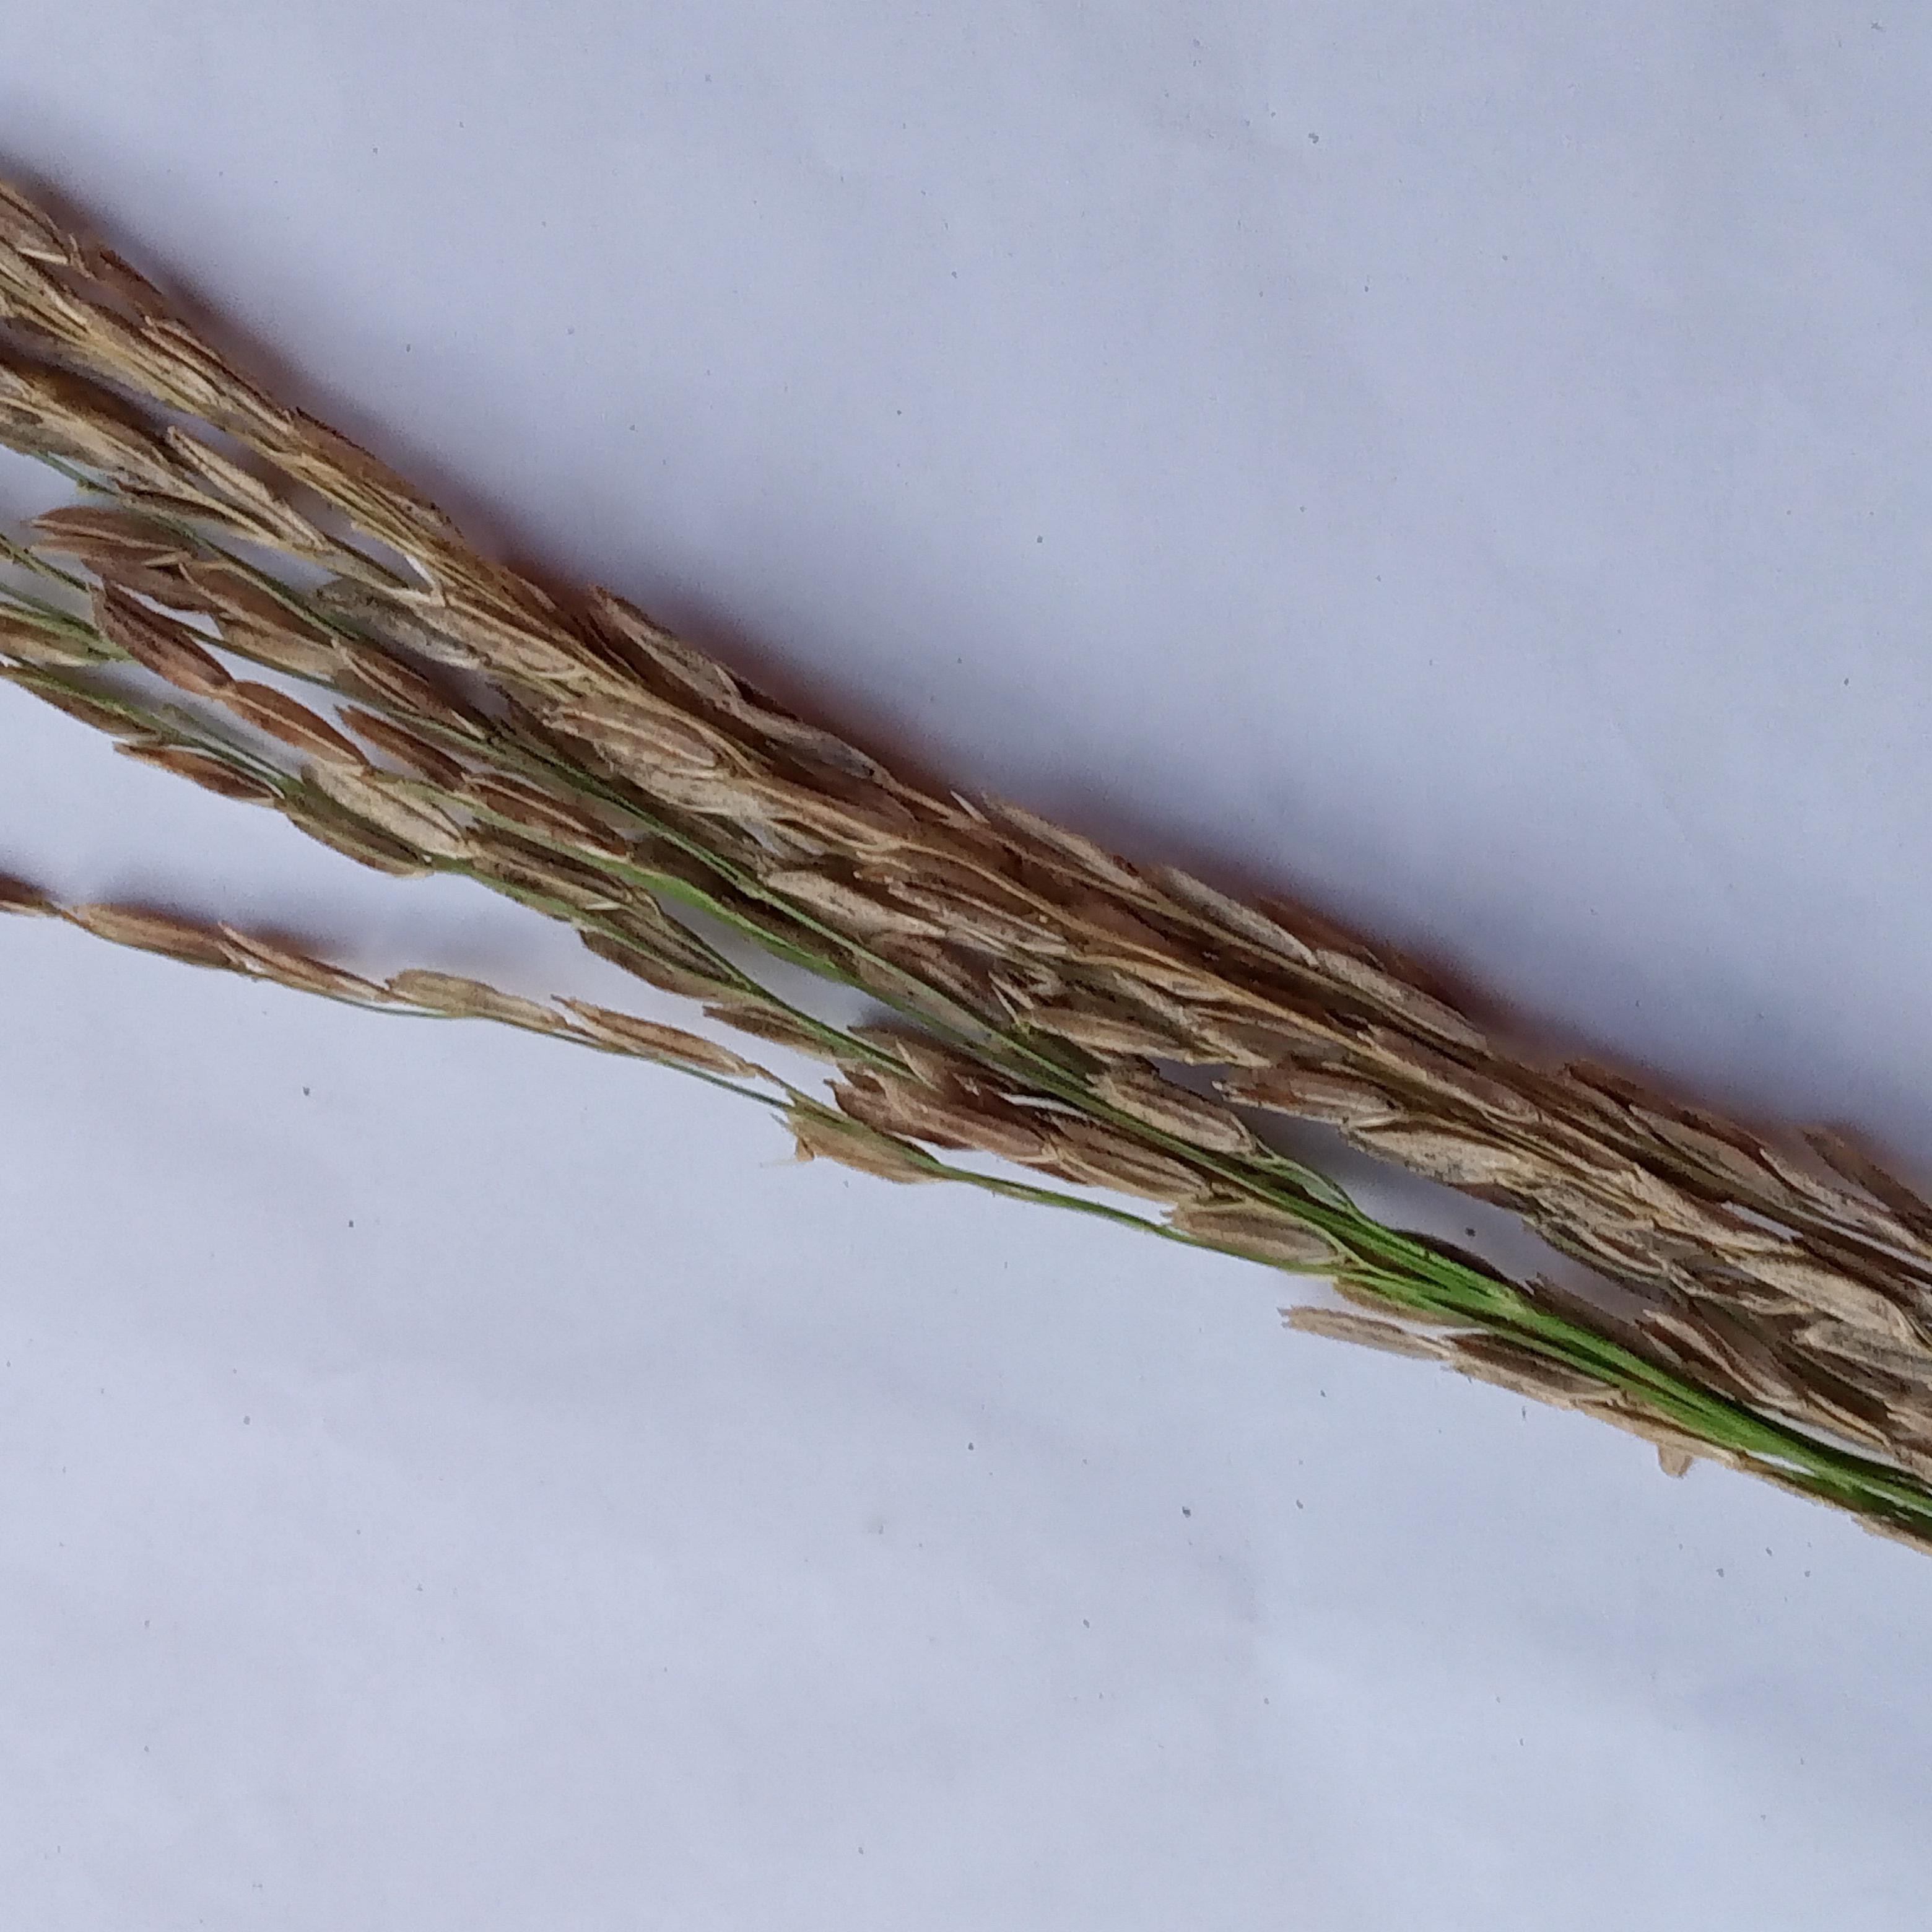
Label: Rice___Neck_Blast